Marinesco–Sjögren syndrome

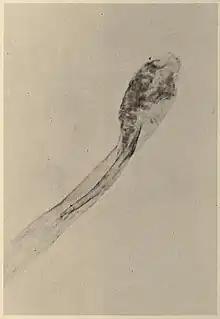
Hair in Marinesco–Sjögren syndrome, showing lack of pigment and medulla

The syndrome causes cerebellar ataxia (balance and coordination problems), intellectual disability, congenital cataracts in early childhood, muscle weakness, inability to chew food, thin brittle fingernails, and sparse hair.